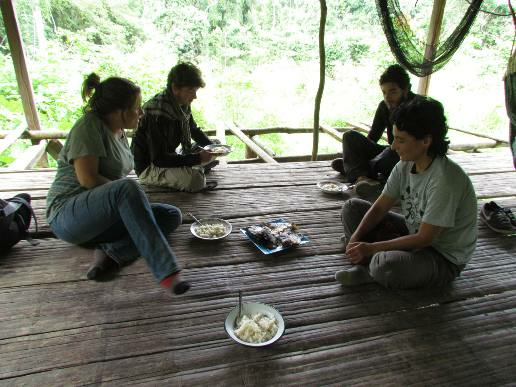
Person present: Yes